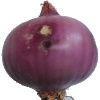
Label: Onion Red Peeled 1